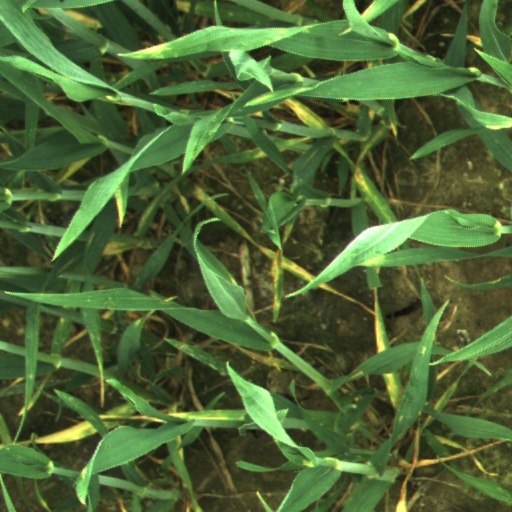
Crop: wheat